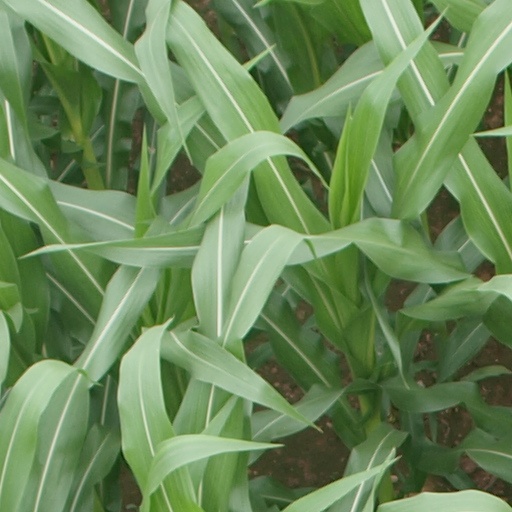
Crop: maize; corn